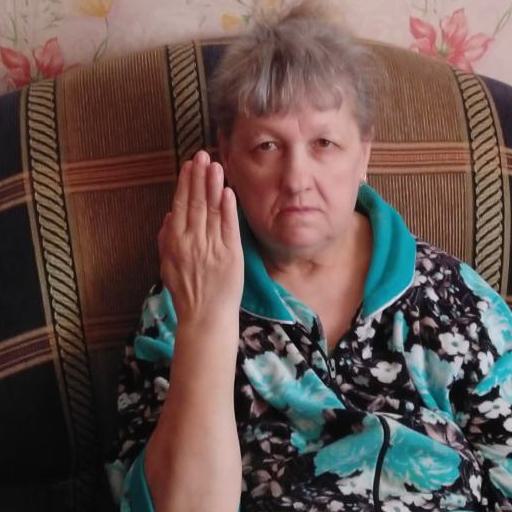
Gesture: stop_inverted